2012 CR Vasco da Gama season

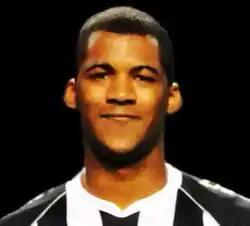
Renato Silva was able to replace up to the idol Dedé, while the same was injured

On 2 May, Vasco da Gama won Lanús by 2–1, in São Januário. The game was truncated, leaving up the first goal of the match: Éder Luís crossed for Alecsandro, who, with knee, opened the scoring. In the first half, Diego Souza did a golazo: applied a hat in Diego Braghieri and kicked without letting the ball drop. In the second half, the pace of Vasco da Gama decreased, and the team was not forgiven: after failure of Fagner, Mario Regueiro made the Lanús' goal of the match. Because of substitutions during the game, Cristóvão Borges was booed during and after the match. Because of this, the players left the field "escorting" his coach.